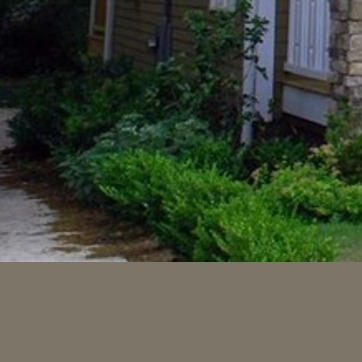
Material: foliage